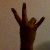
The image shows a hand gesture representing the number 7 in Indian Sign Language.